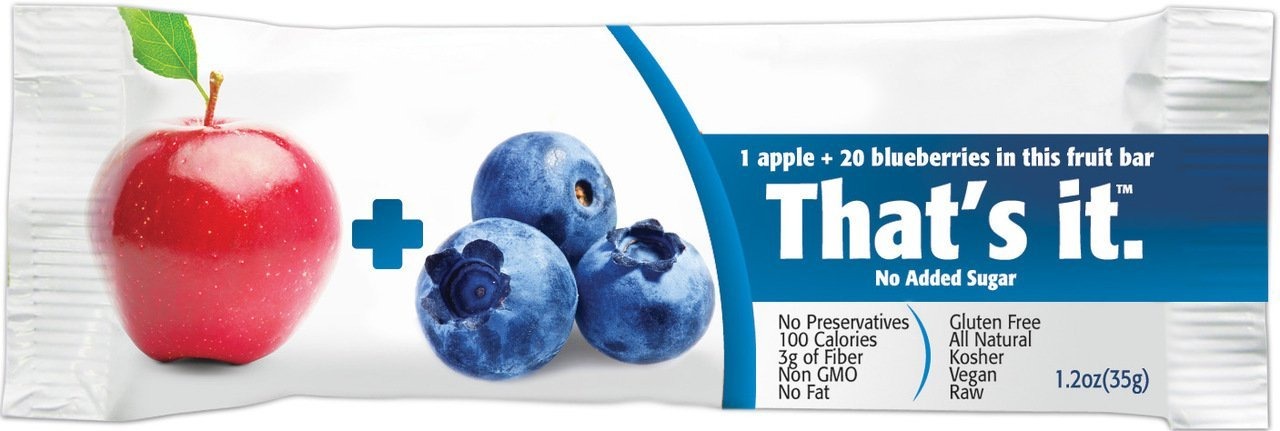
Item Name: That's It Fruit Bars, Apple and Blueberry, Pack of 24 (2 Cases)
Bullet Point: That's It Fruit Bars, Apple and Blueberry, Pack of 24 (2 Cases)
Product Description: That s It fruit Bars are made with natural, non-GMO fruit and nothing else. Each bar contains 2 whole servings of fruit in a convenient package.
Value: 28.8
Unit: Ounce

Price: 21.99